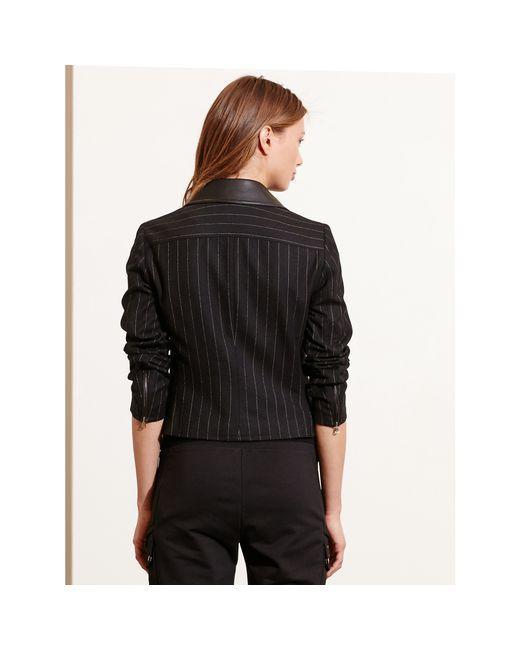
schwarz mit Streifen langarm fornal büromantel